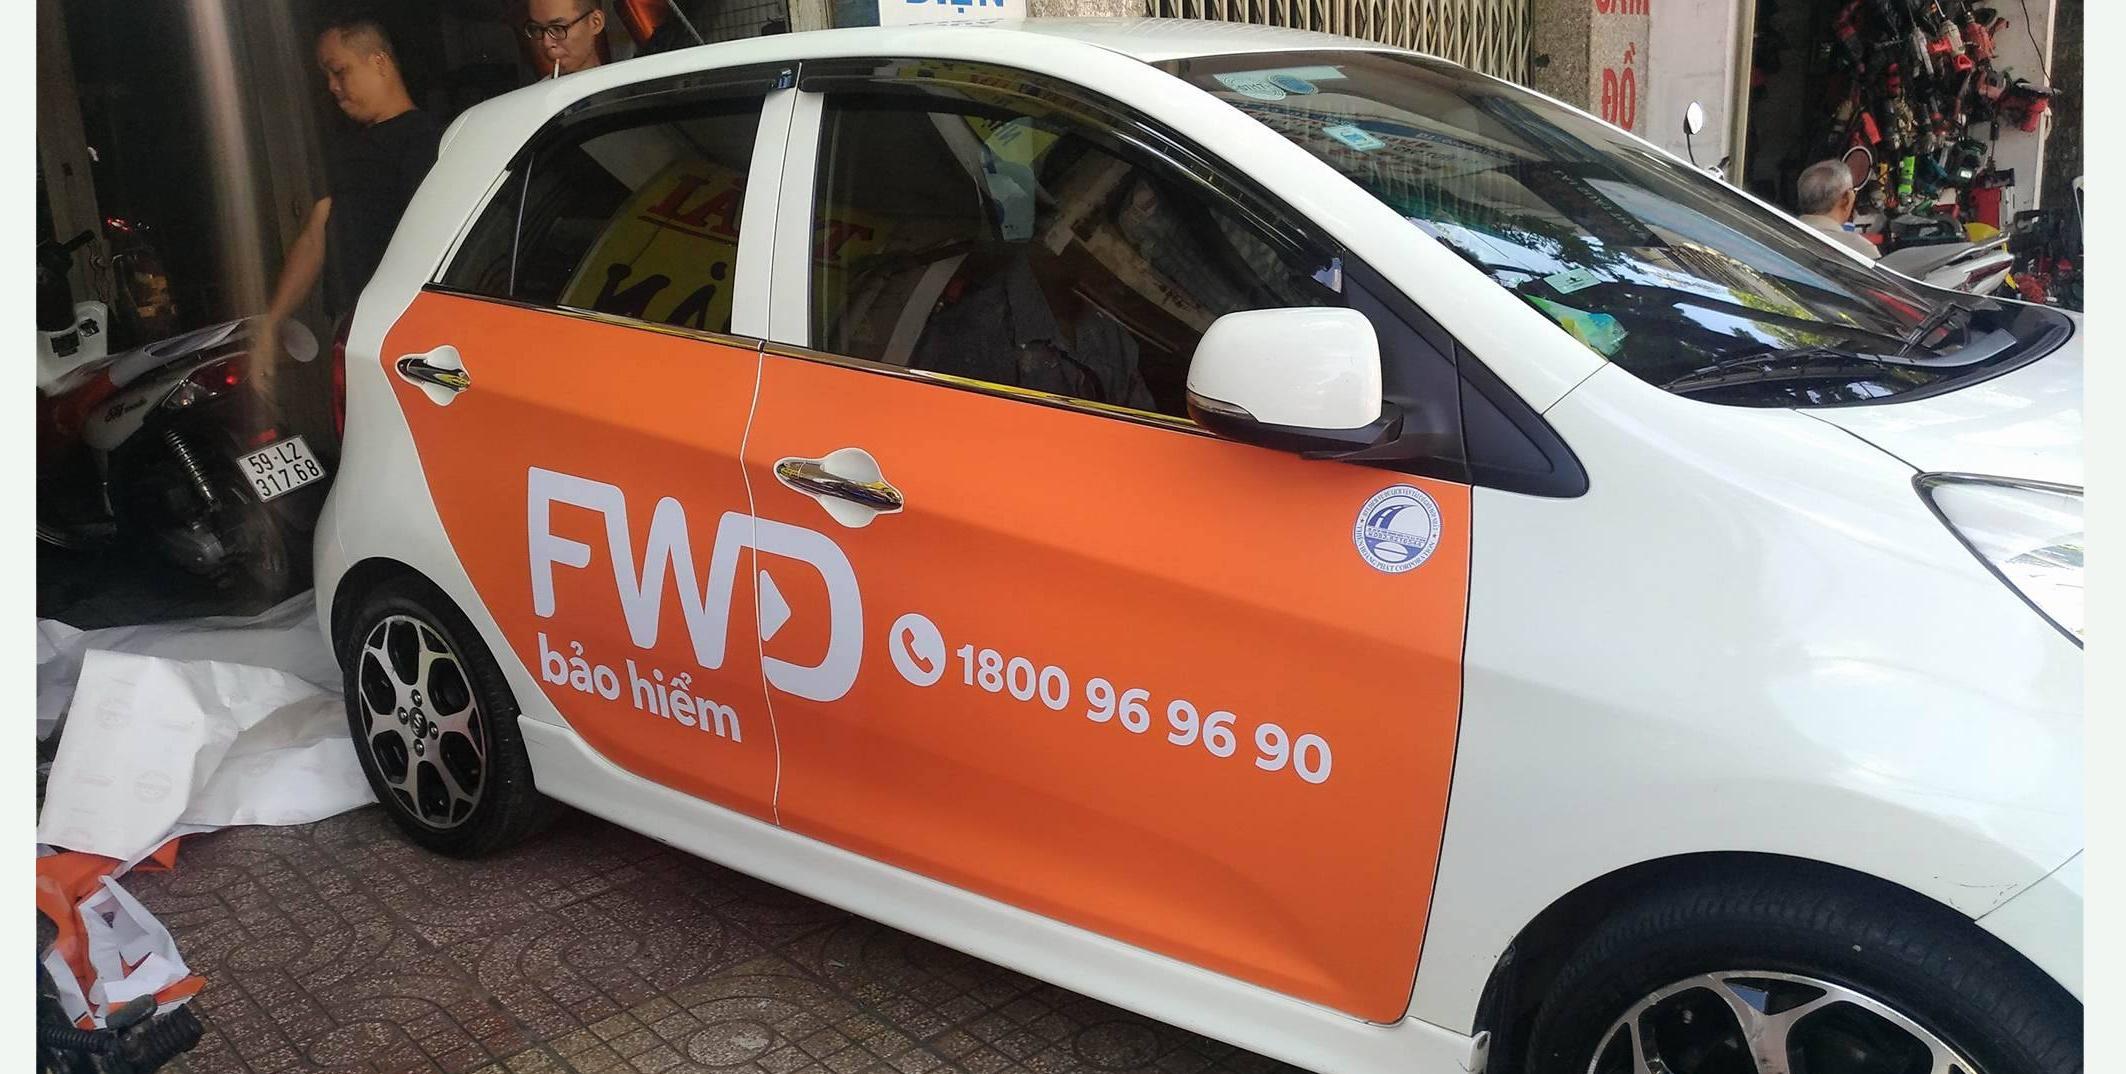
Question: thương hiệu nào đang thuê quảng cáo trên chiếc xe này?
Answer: thương hiệu fwd đang thuê quảng cáo trên chiếc xe này